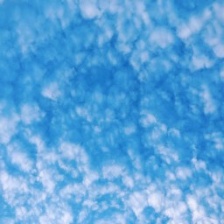
Cloud type: Cirrocumulus